Miriam Feirberg

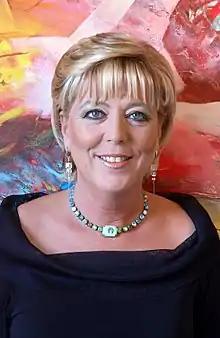
Feirberg in 2006

Miriam Feirberg-Ikar (born 11 July 1951) is an Israeli politician currently serving as the mayor of Netanya, a city in the Central District of Israel. Feirberg is the first (elected) female mayor in Netanya and one of the few women who have served as mayors of Israeli cities.